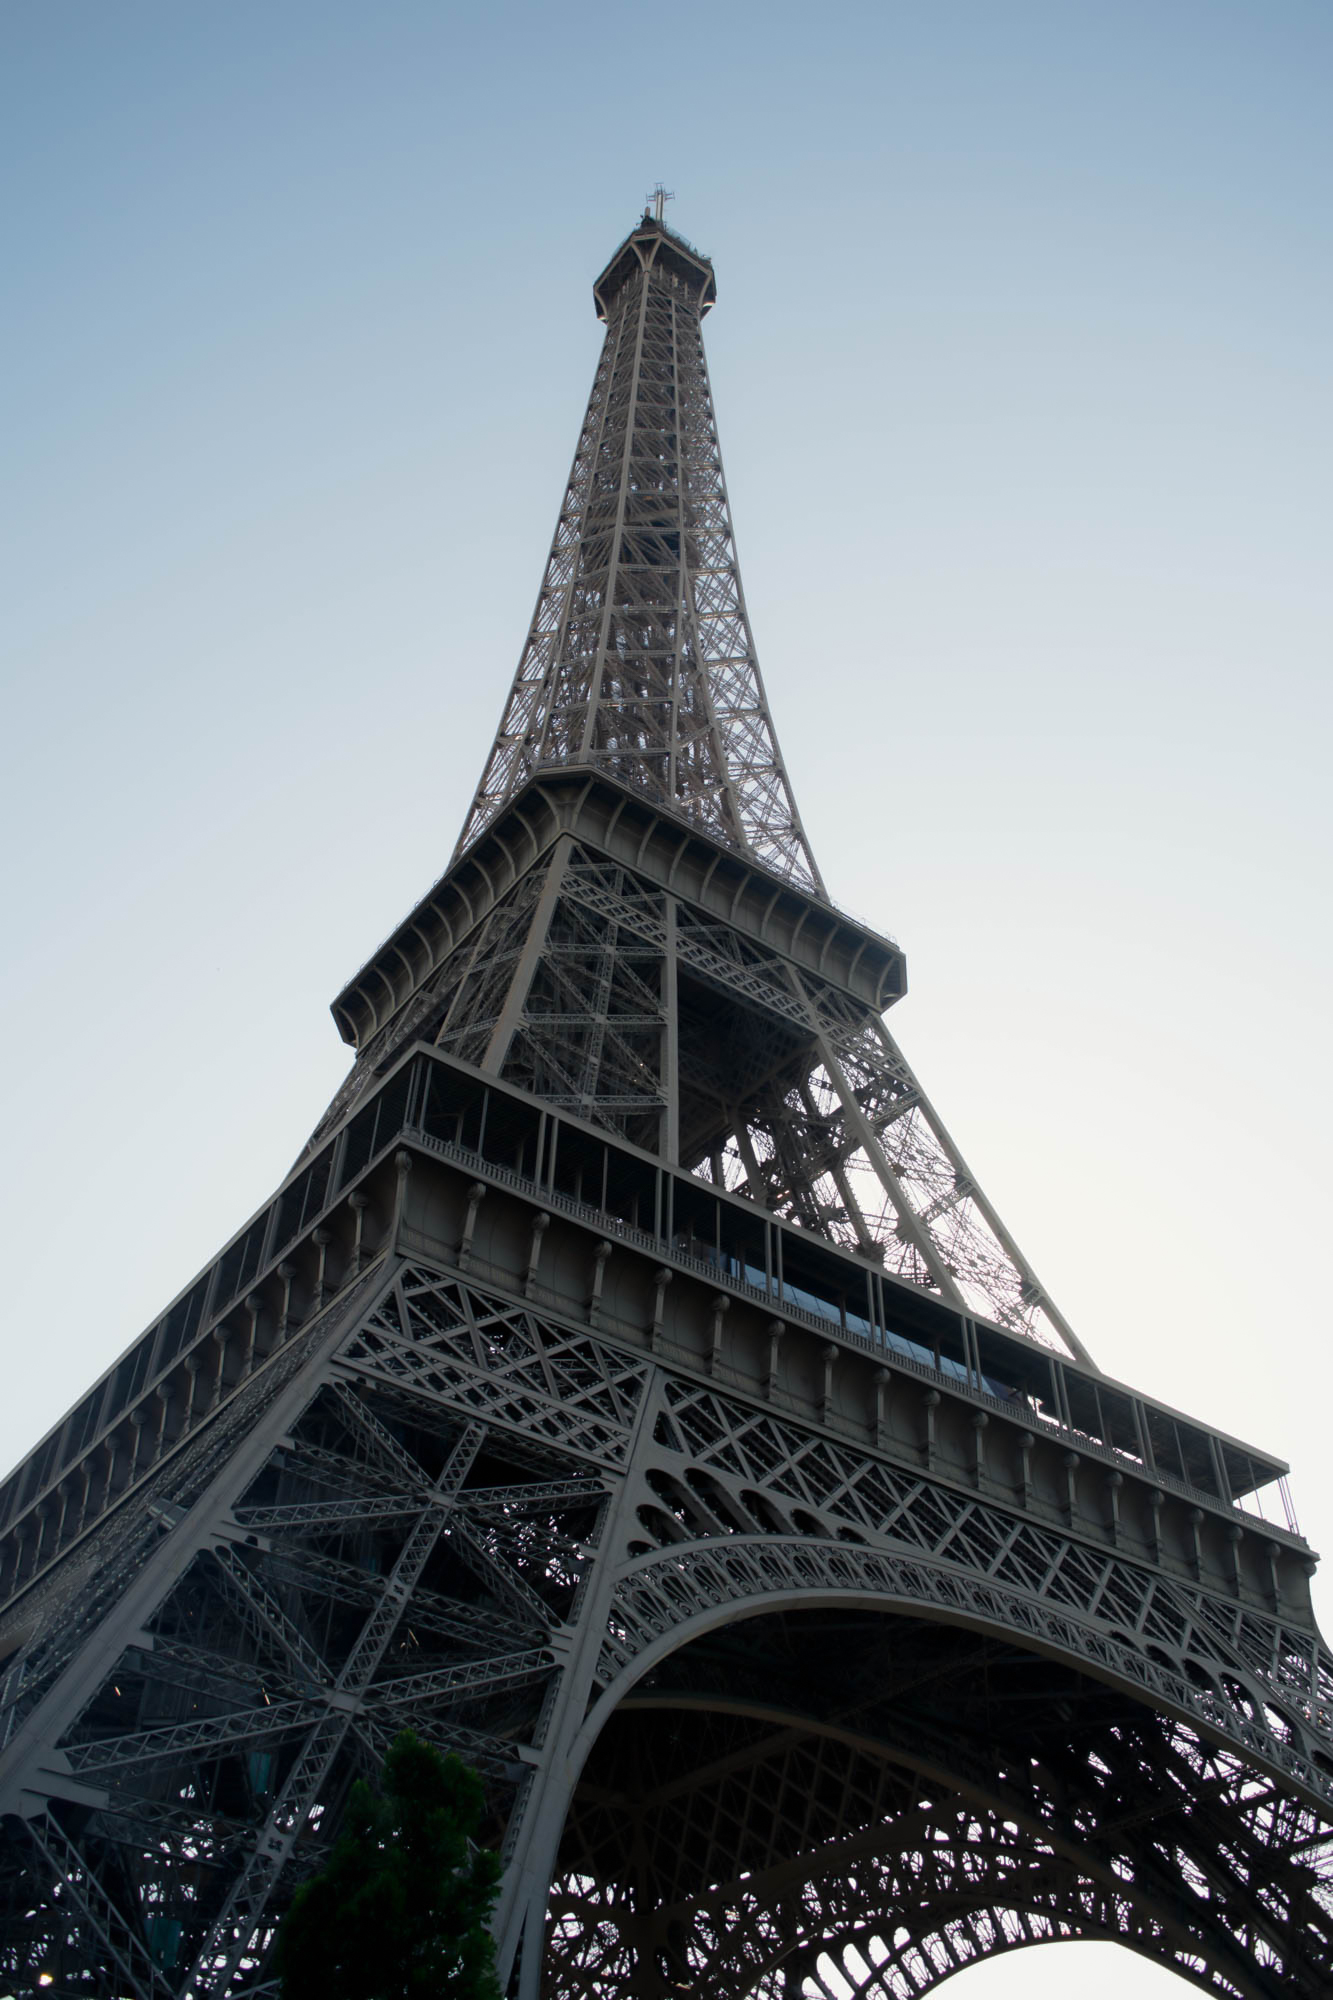
sky, tower, tree, monument, city, spire, skyscraper, metal, finial, steeple, plant, national historic landmark, art, building, tourist attraction, symmetry, cloud